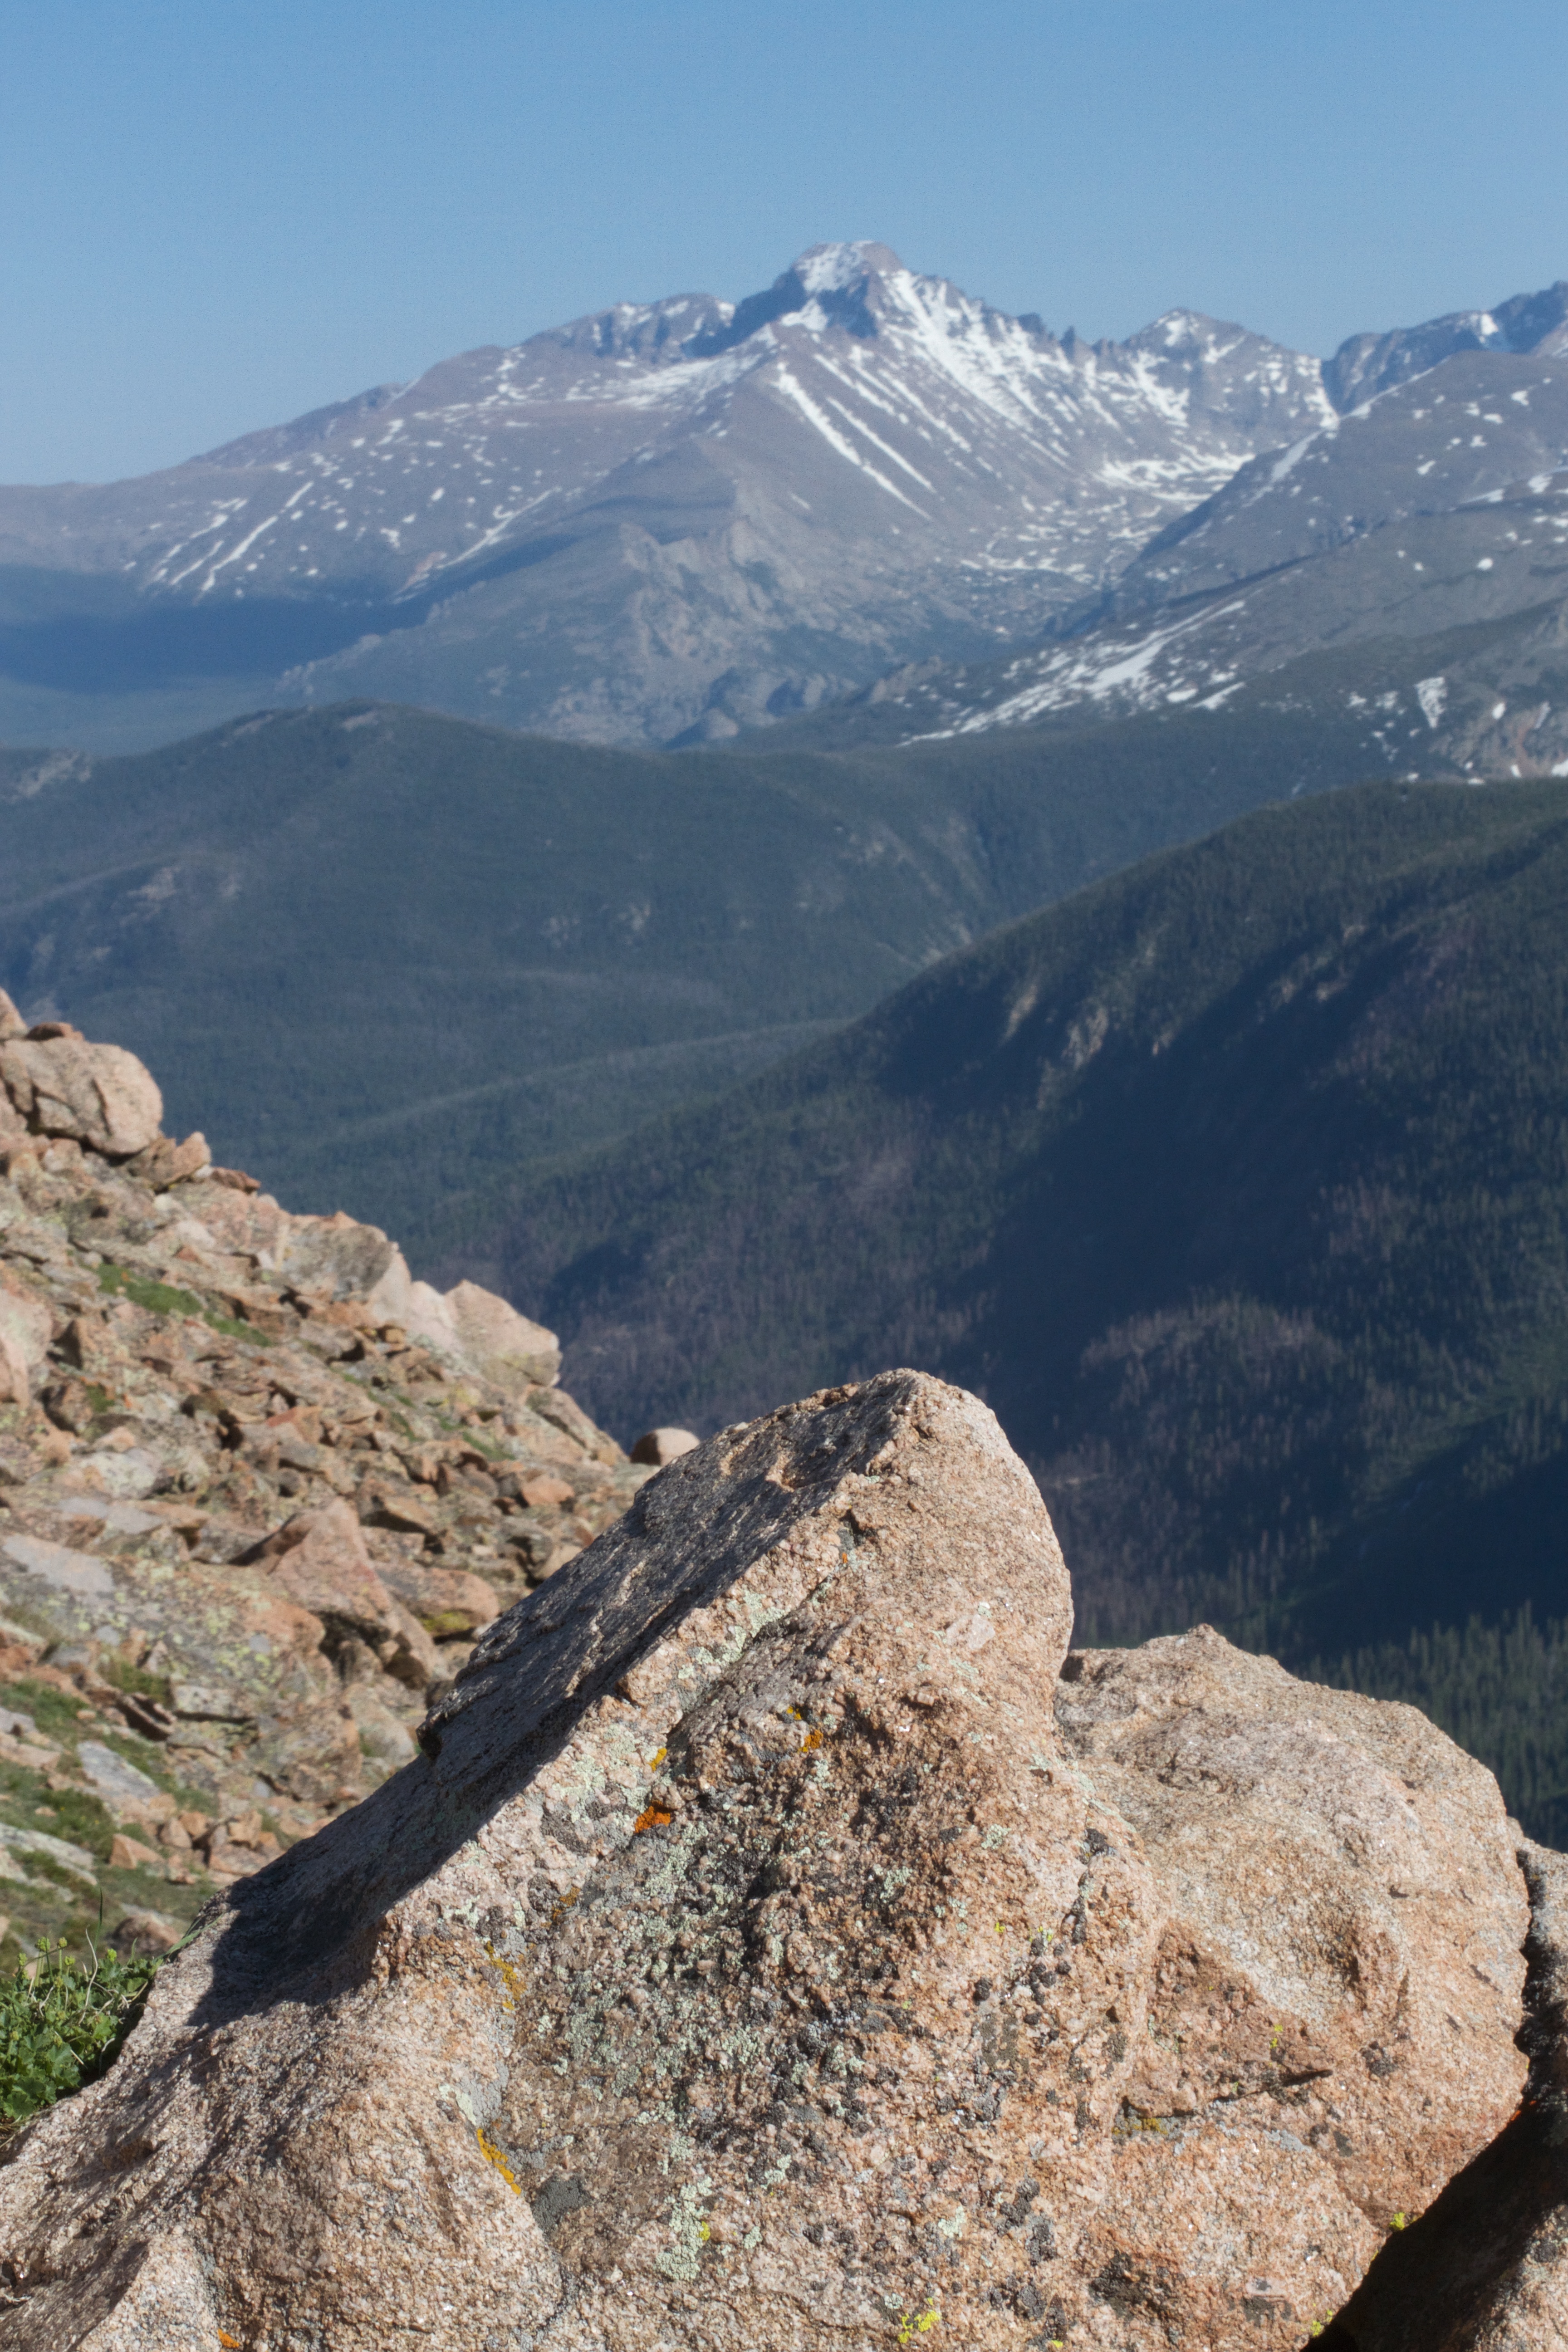
rock, wilderness, walking, mountain, hiking, trail, adventure, valley, mountain range, ridge, summit, mountaineering, geology, sports, alps, backpacking, plateau, fell, cirque, landform, mountain pass, geographical feature, mountainous landforms